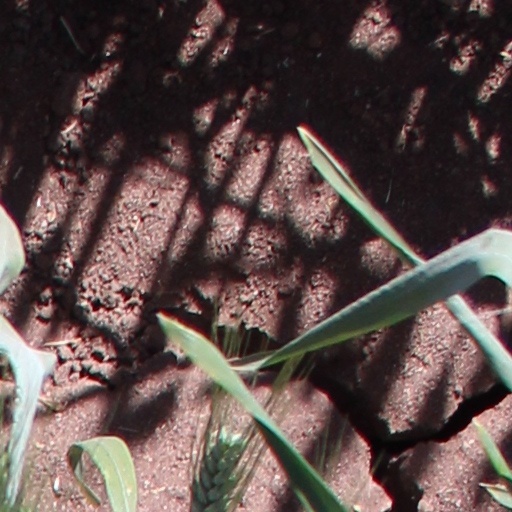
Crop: wheat